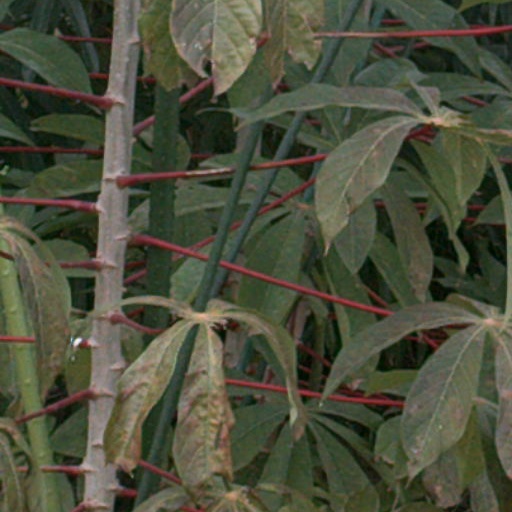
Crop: cassava